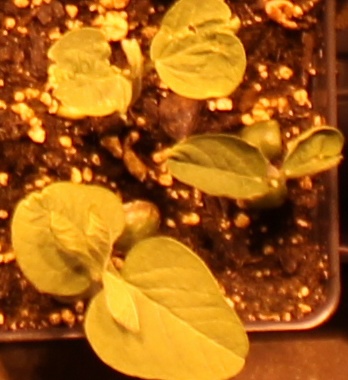
Label: Soybean